Thermochronology

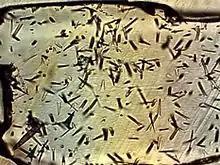
Fission tracks observed in a mineral under optical microscope.

Fission track dating is the method used in thermochronology to find the approximate age of several uranium-rich minerals, such as apatite. When nuclear fission of uranium-238 (U) happens in inorganic materials, damage tracks are created. These are due to a fast charged particle, released from the decay of Uranium, creating a thin trail of damage along its trajectory through the solid. To better study the fission tracks created, the natural damage tracks are further enlarged by chemical etching so they can be viewed under ordinary optical microscopes. The age of the mineral is then determined by first knowing the spontaneous rate of fission decay, and then measuring the number of tracks accumulated over the mineral's lifetime as well as estimating the amount of Uranium still present.